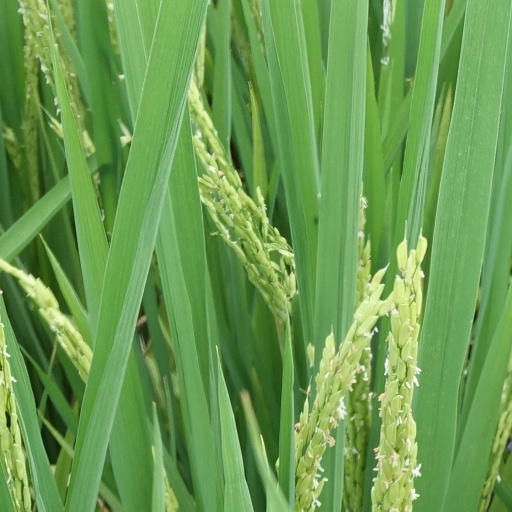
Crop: rice